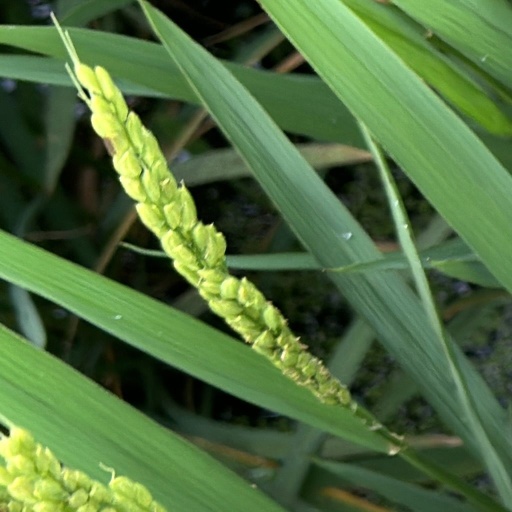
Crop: rice